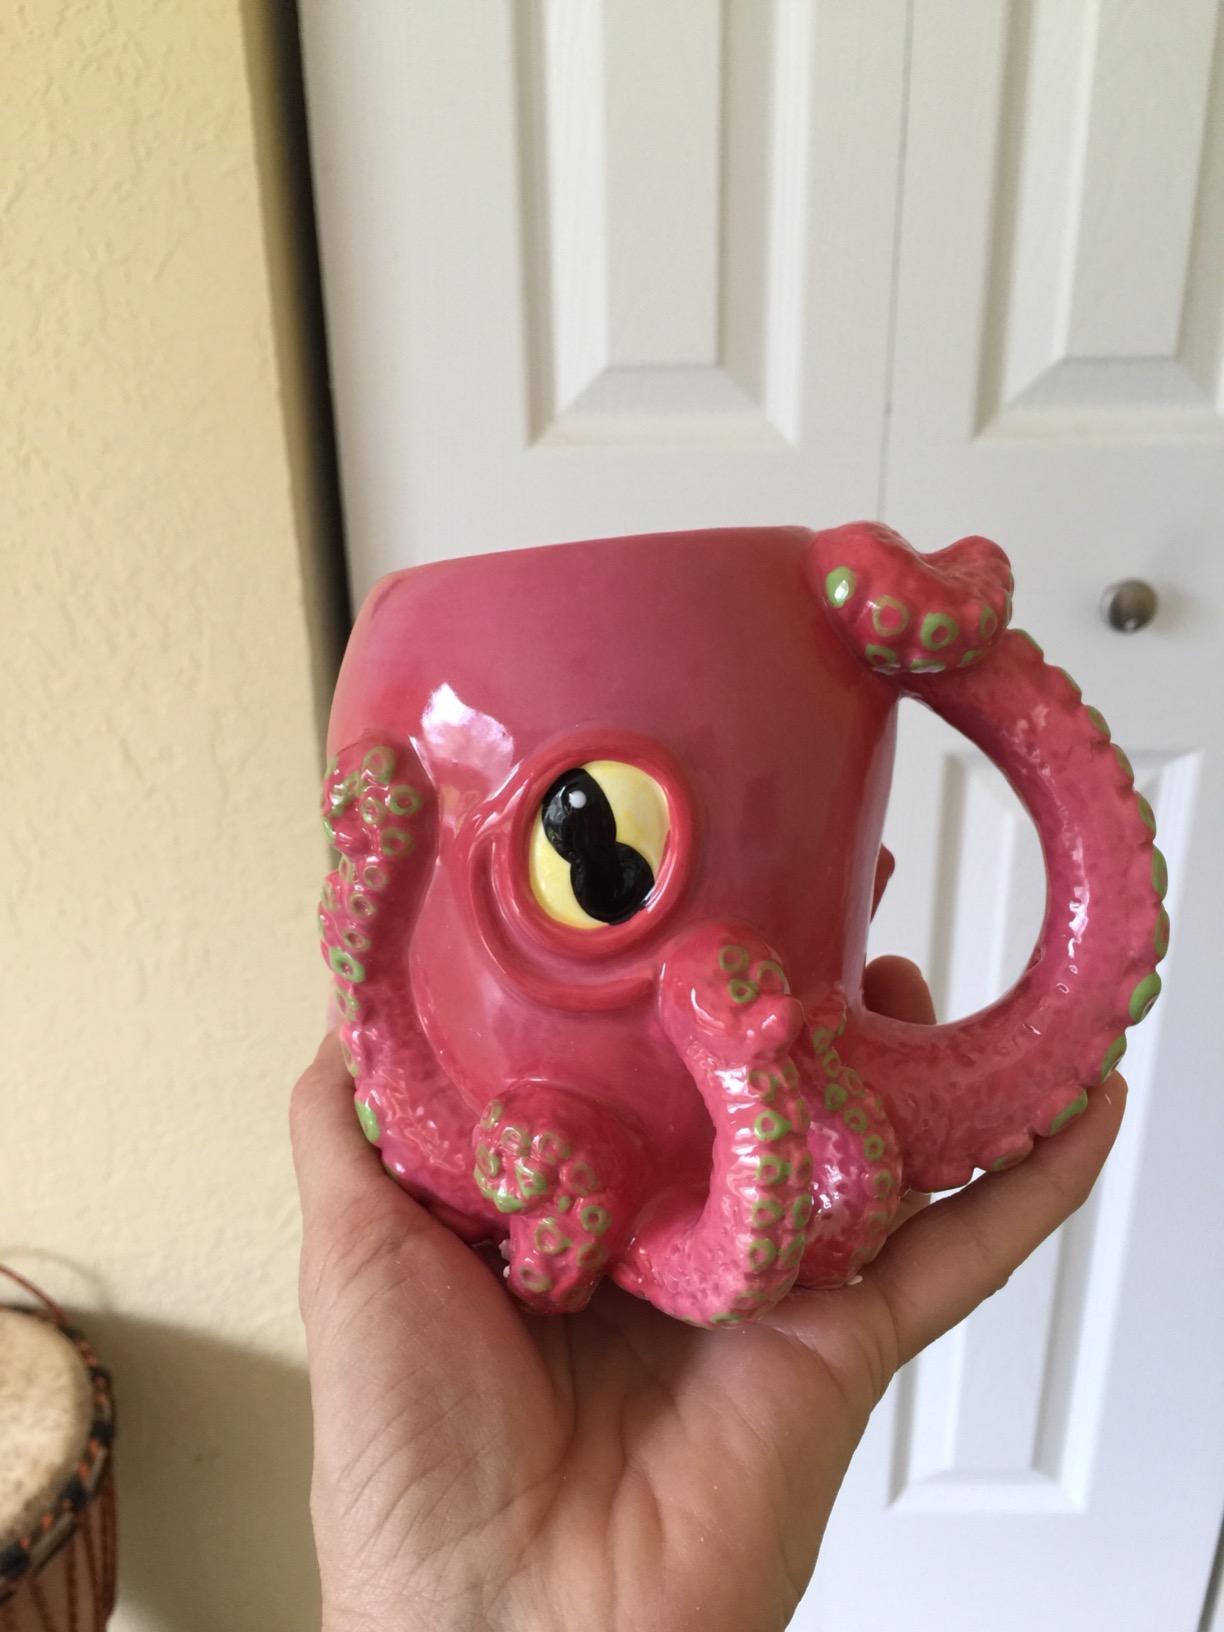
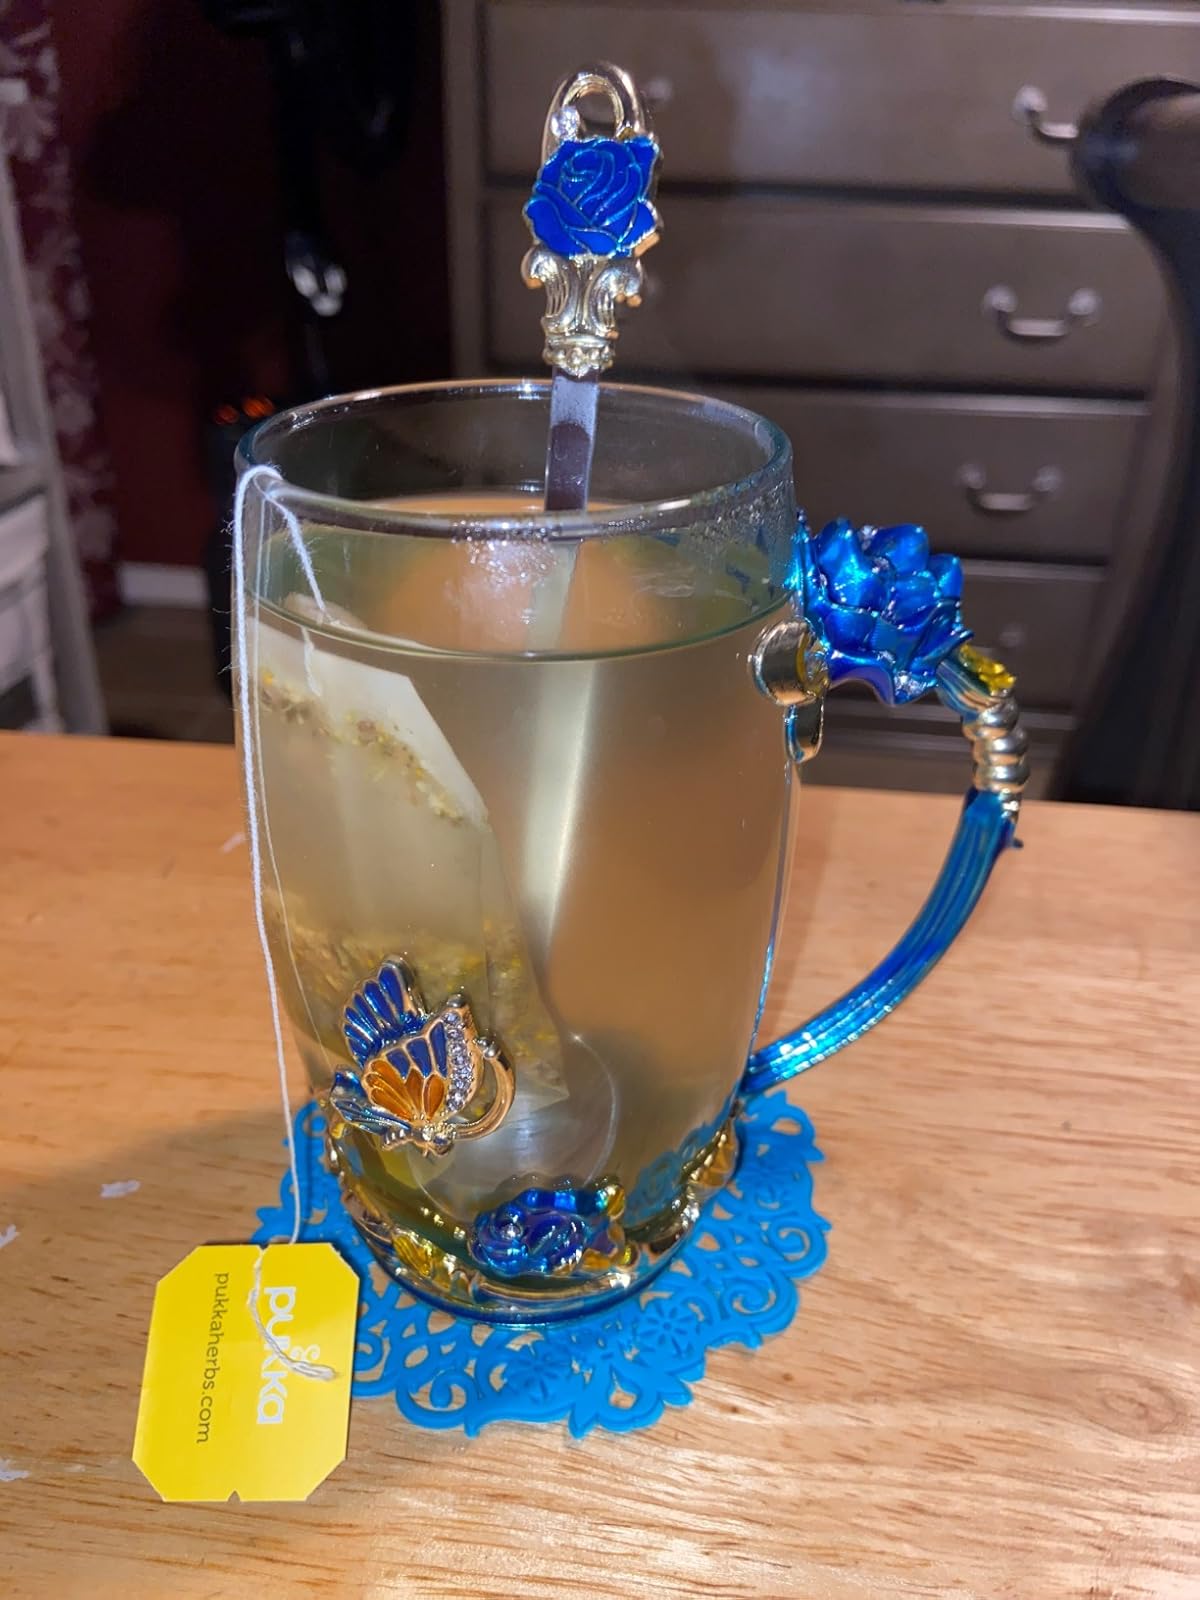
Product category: items_mug
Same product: no